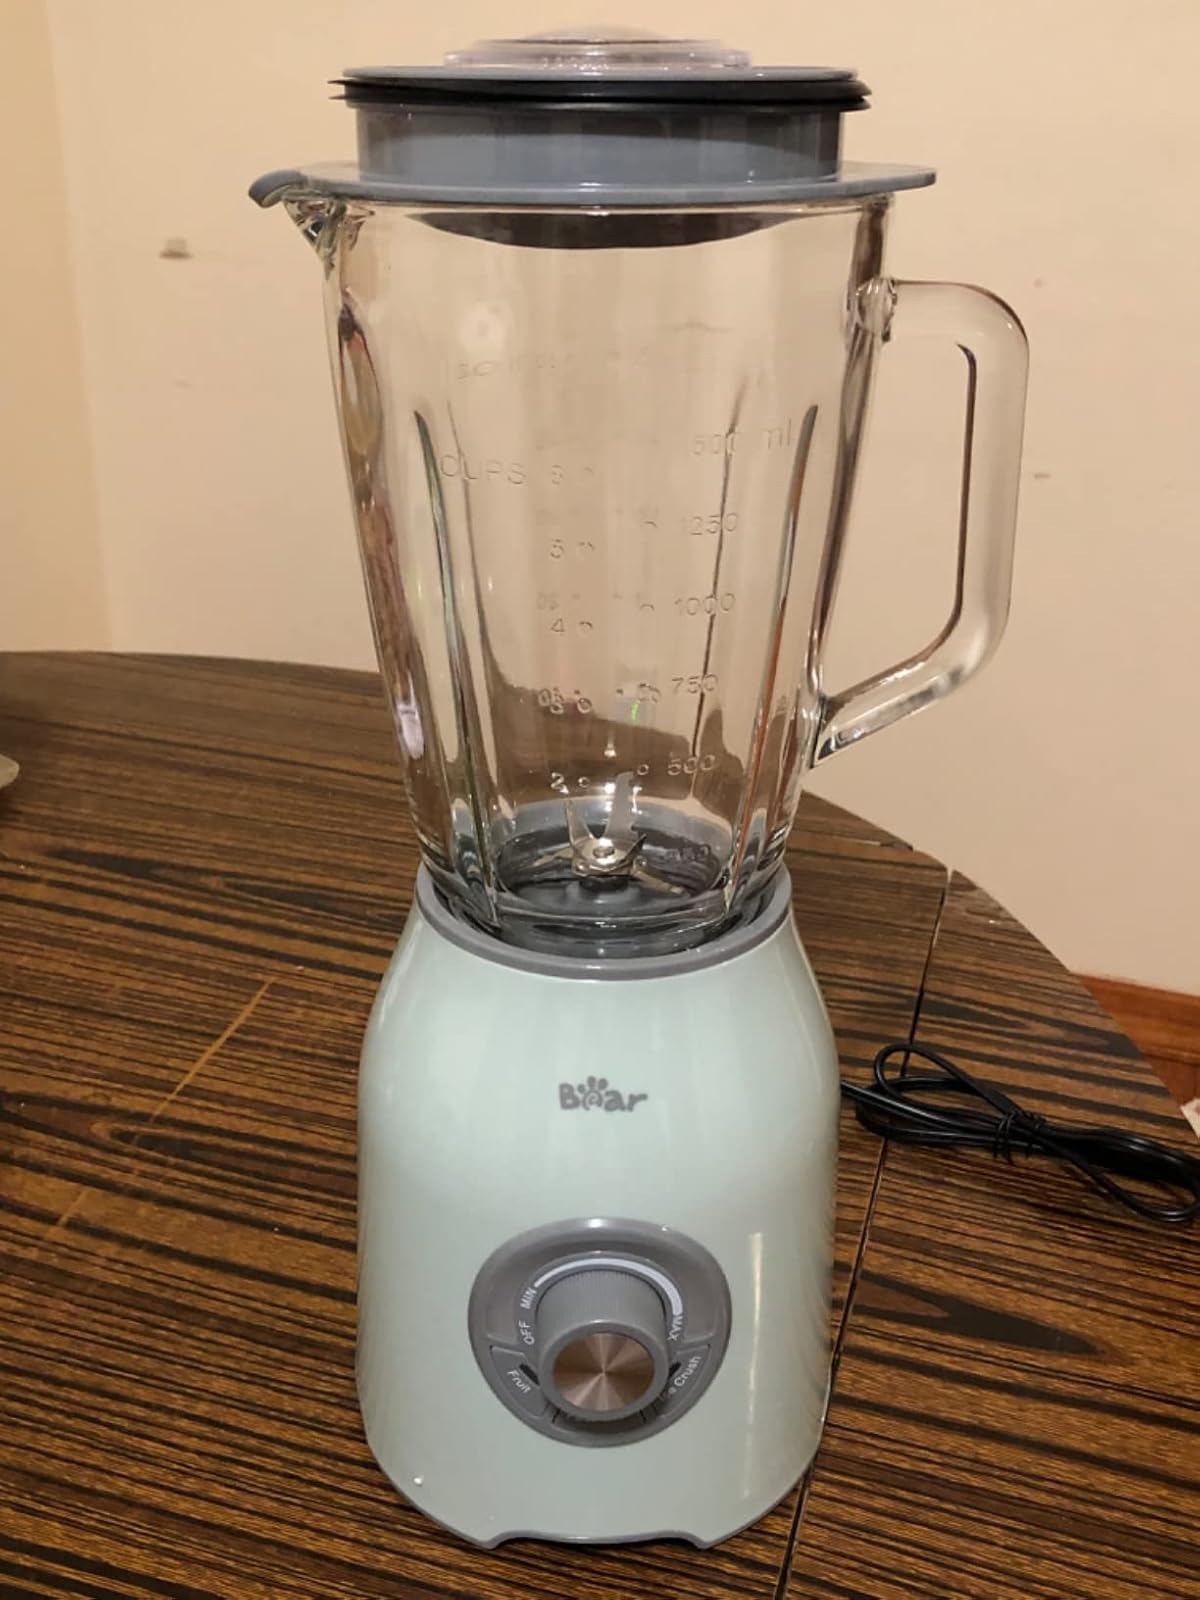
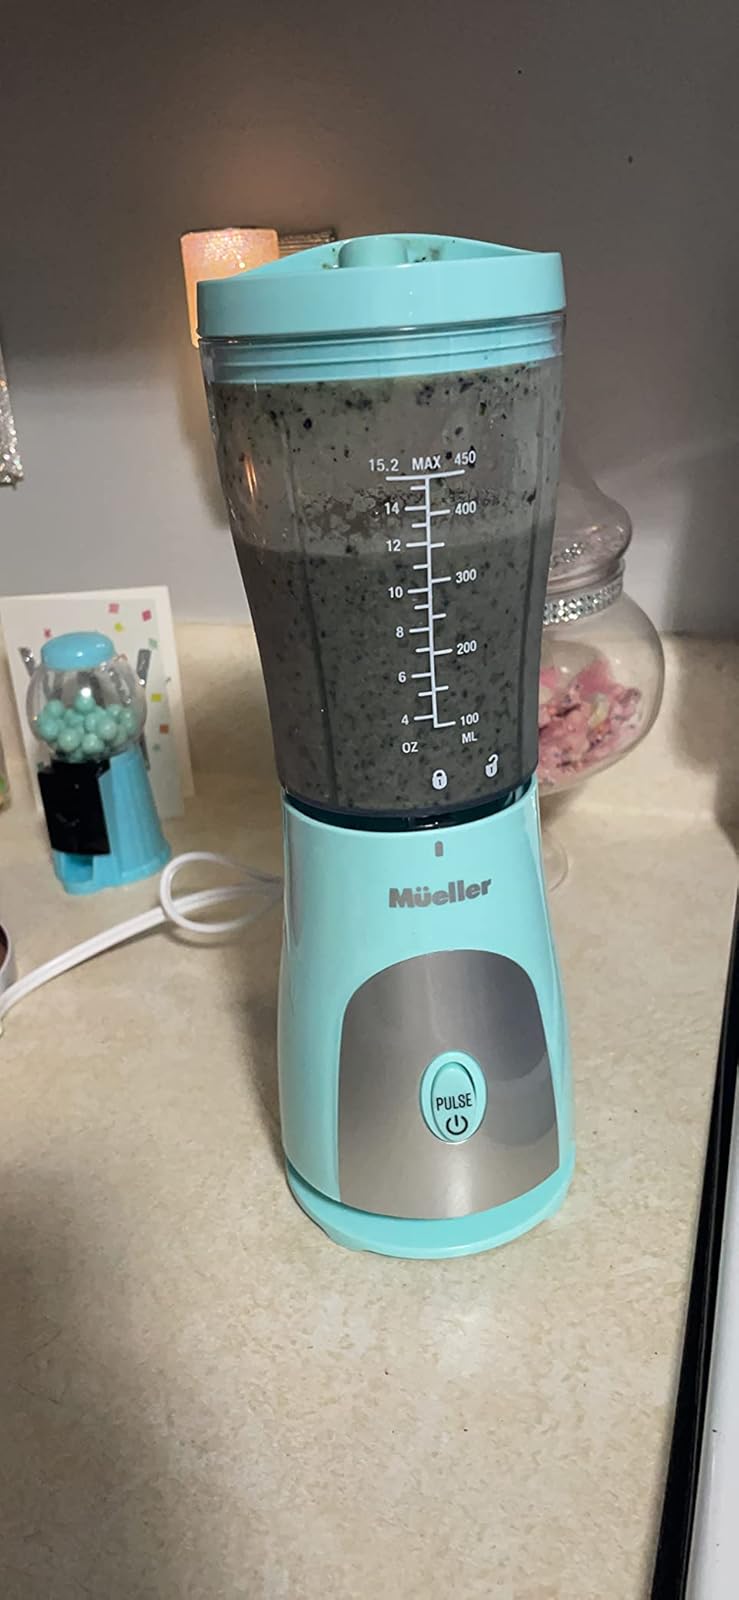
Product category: items_blender
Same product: no